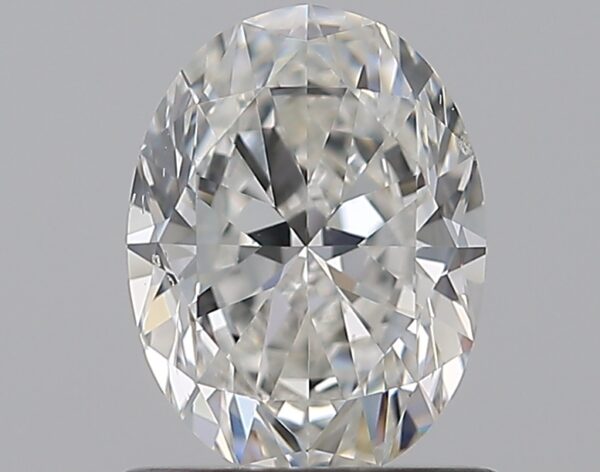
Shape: oval
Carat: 0.91
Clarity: SI1
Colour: F
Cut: EX
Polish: EX
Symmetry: VG
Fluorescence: ST
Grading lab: GIA
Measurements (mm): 7.16 x 5.33 x 3.41